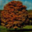
Label: maple_tree